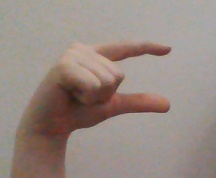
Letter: dal